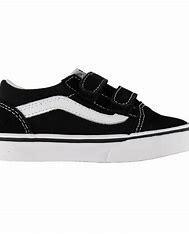
Brand: Vans
Model: Old Skool V